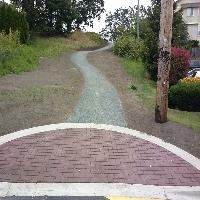
Weather: cloudy or overcast